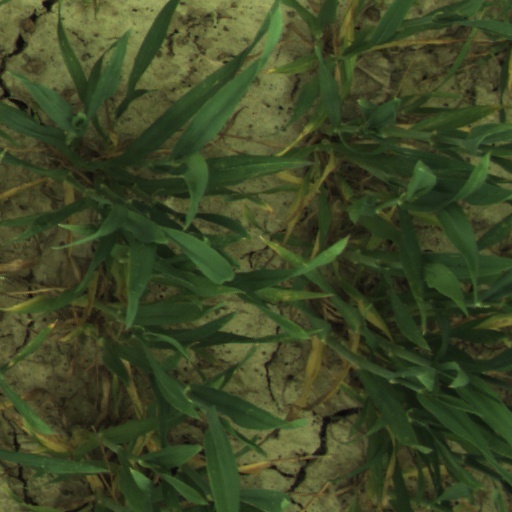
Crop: wheat